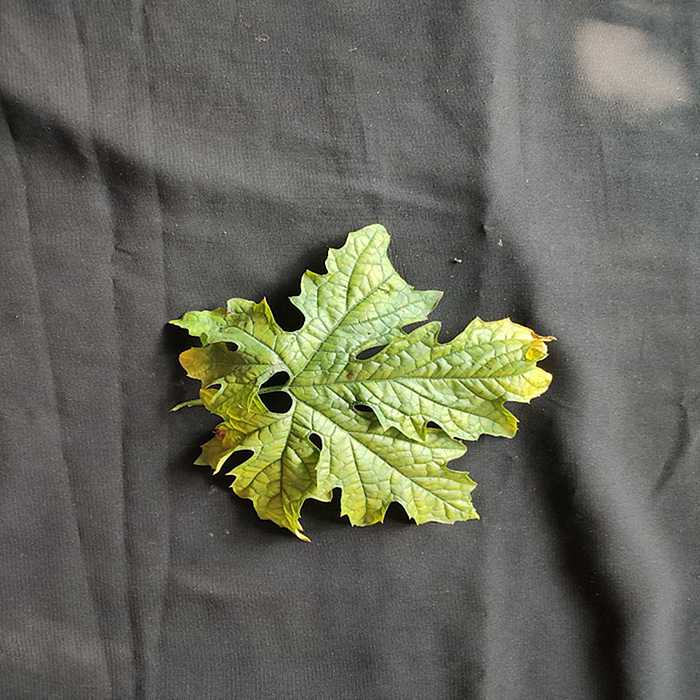
Plant: Bitter Gourd
Label: Mosaic virus